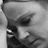
Emotion: sad